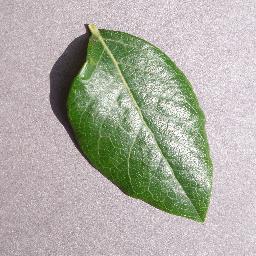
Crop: blueberry
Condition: healthy